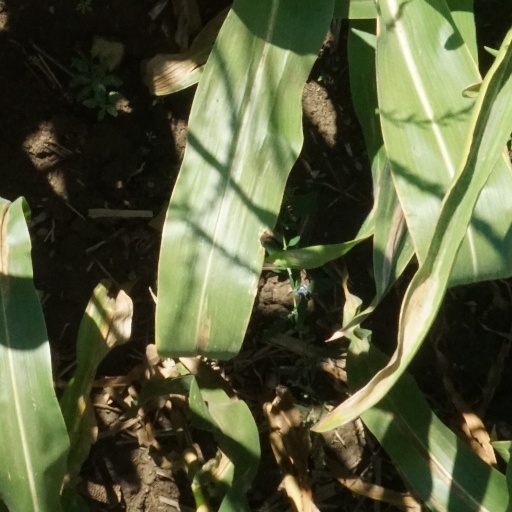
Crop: maize; corn